Civil rights movement

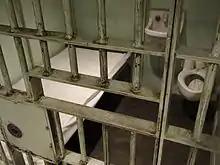
Recreation of Martin Luther King Jr.'s cell in Birmingham Jail at the National Civil Rights Museum

Mostly black students from area colleges led a sit-in at a Woolworth's store in Greensboro, North Carolina. On February 1, 1960, four students, Ezell A. Blair Jr., David Richmond, Joseph McNeil, and Franklin McCain from North Carolina Agricultural & Technical College, an all-black college, sat down at the segregated lunch counter to protest Woolworth's policy of excluding African Americans from being served food there. The four students purchased small items in other parts of the store and kept their receipts, then sat down at the lunch counter and asked to be served. After being denied service, they produced their receipts and asked why their money was good everywhere else at the store, but not at the lunch counter.